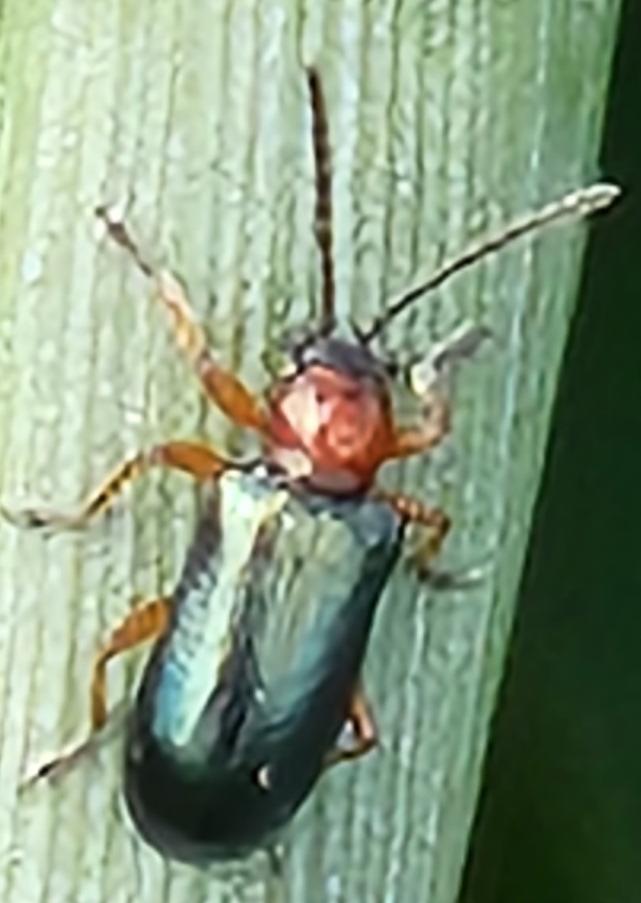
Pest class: cereal_leaf_beetle